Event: Nepal Earthquake
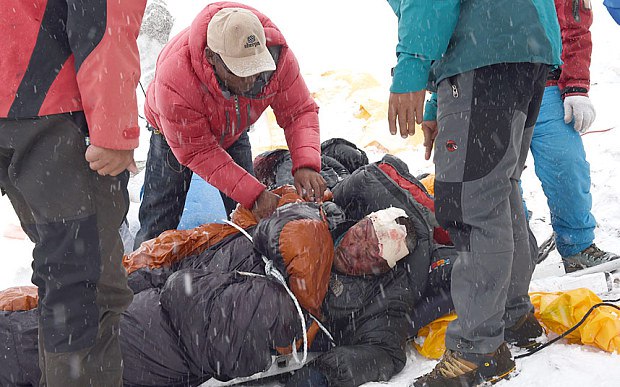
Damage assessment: damage